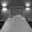
Label: bed